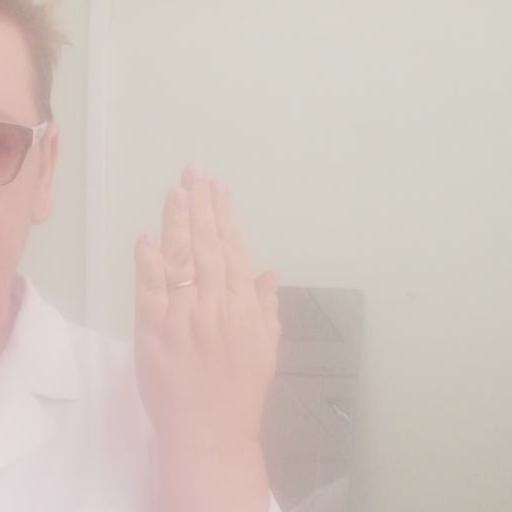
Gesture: stop_inverted